Dalek

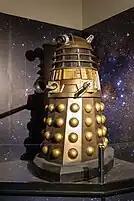
Left: Mark 3 Dalek casing model on display at the Cardiff "Doctor Who" Experience, demonstrating the basic design used in the original "Doctor Who" series.Right: Time War Dalek casing model on display at Sudbury Hall, demonstrating the primary design used in the revived "Doctor Who" series.

The Daleks are a fictional extraterrestrial race of extremely xenophobic mutants principally portrayed in the British science fiction television programme "Doctor Who". They were conceived by writer Terry Nation and first appeared in the 1963 "Doctor Who" serial "The Daleks", in casings designed by Raymond Cusick.